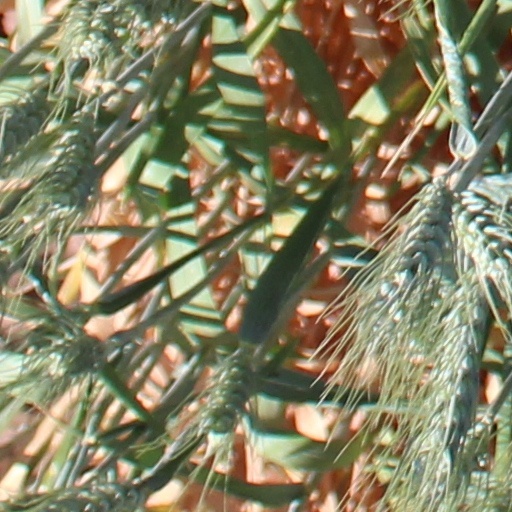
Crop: wheat